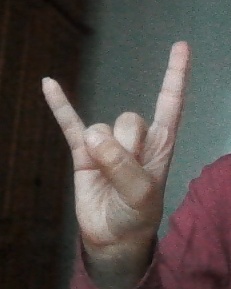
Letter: la